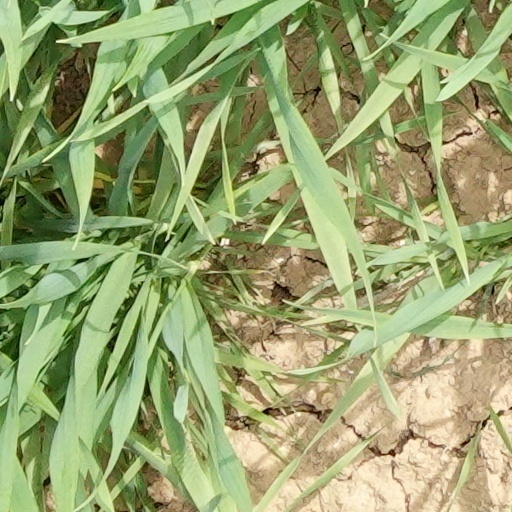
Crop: wheat